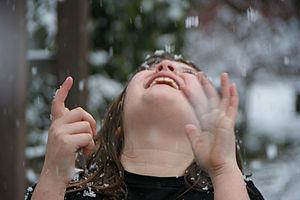
L’euphorie est une situation mentale et émotionnelle présentant un état de bien-être, de l'exaltation, de la joie et de l'excitation. Techniquement, l'euphorie est un affect, mais le terme désigne parallèlement cette émotion comme un état intense de joie accompagné de satisfaction.